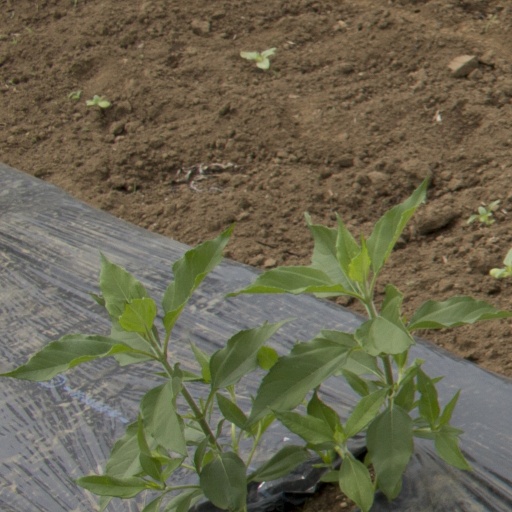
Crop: Jerusalem artichoke